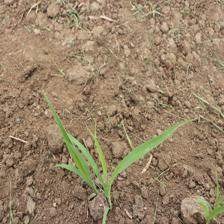
Label: Sorghum